Dexter Avenue Baptist Church

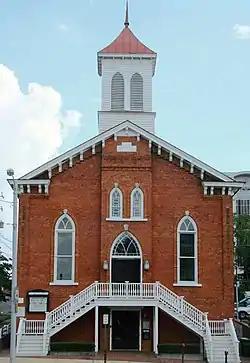
Dexter Avenue Baptist Church, 2000

Dexter Avenue Baptist Church is a Baptist church in Montgomery, Alabama, United States, affiliated with the Progressive National Baptist Convention. The church was designated as a National Historic Landmark in 1974 because of its importance in the civil rights movement and American history. In 1978 the official name was changed to the Dexter Avenue King Memorial Baptist Church, in memory of Dr. Martin Luther King Jr., who was pastor there and helped organize the Montgomery bus boycott in 1955 during the civil rights era. The church is located steps away from the Alabama State Capitol.